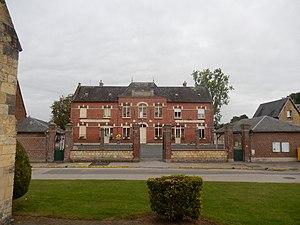
Matigny - la mairie